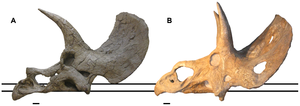
Nedoceratops est un genre éteint de dinosaures herbivores cératopsiens ayant vécu à la fin du Crétacé supérieur en Amérique du Nord, il y a entre 68 et 66 millions d'années.